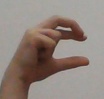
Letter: thal